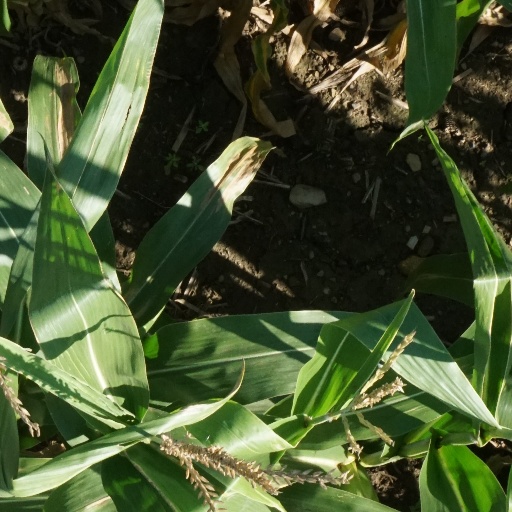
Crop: maize; corn